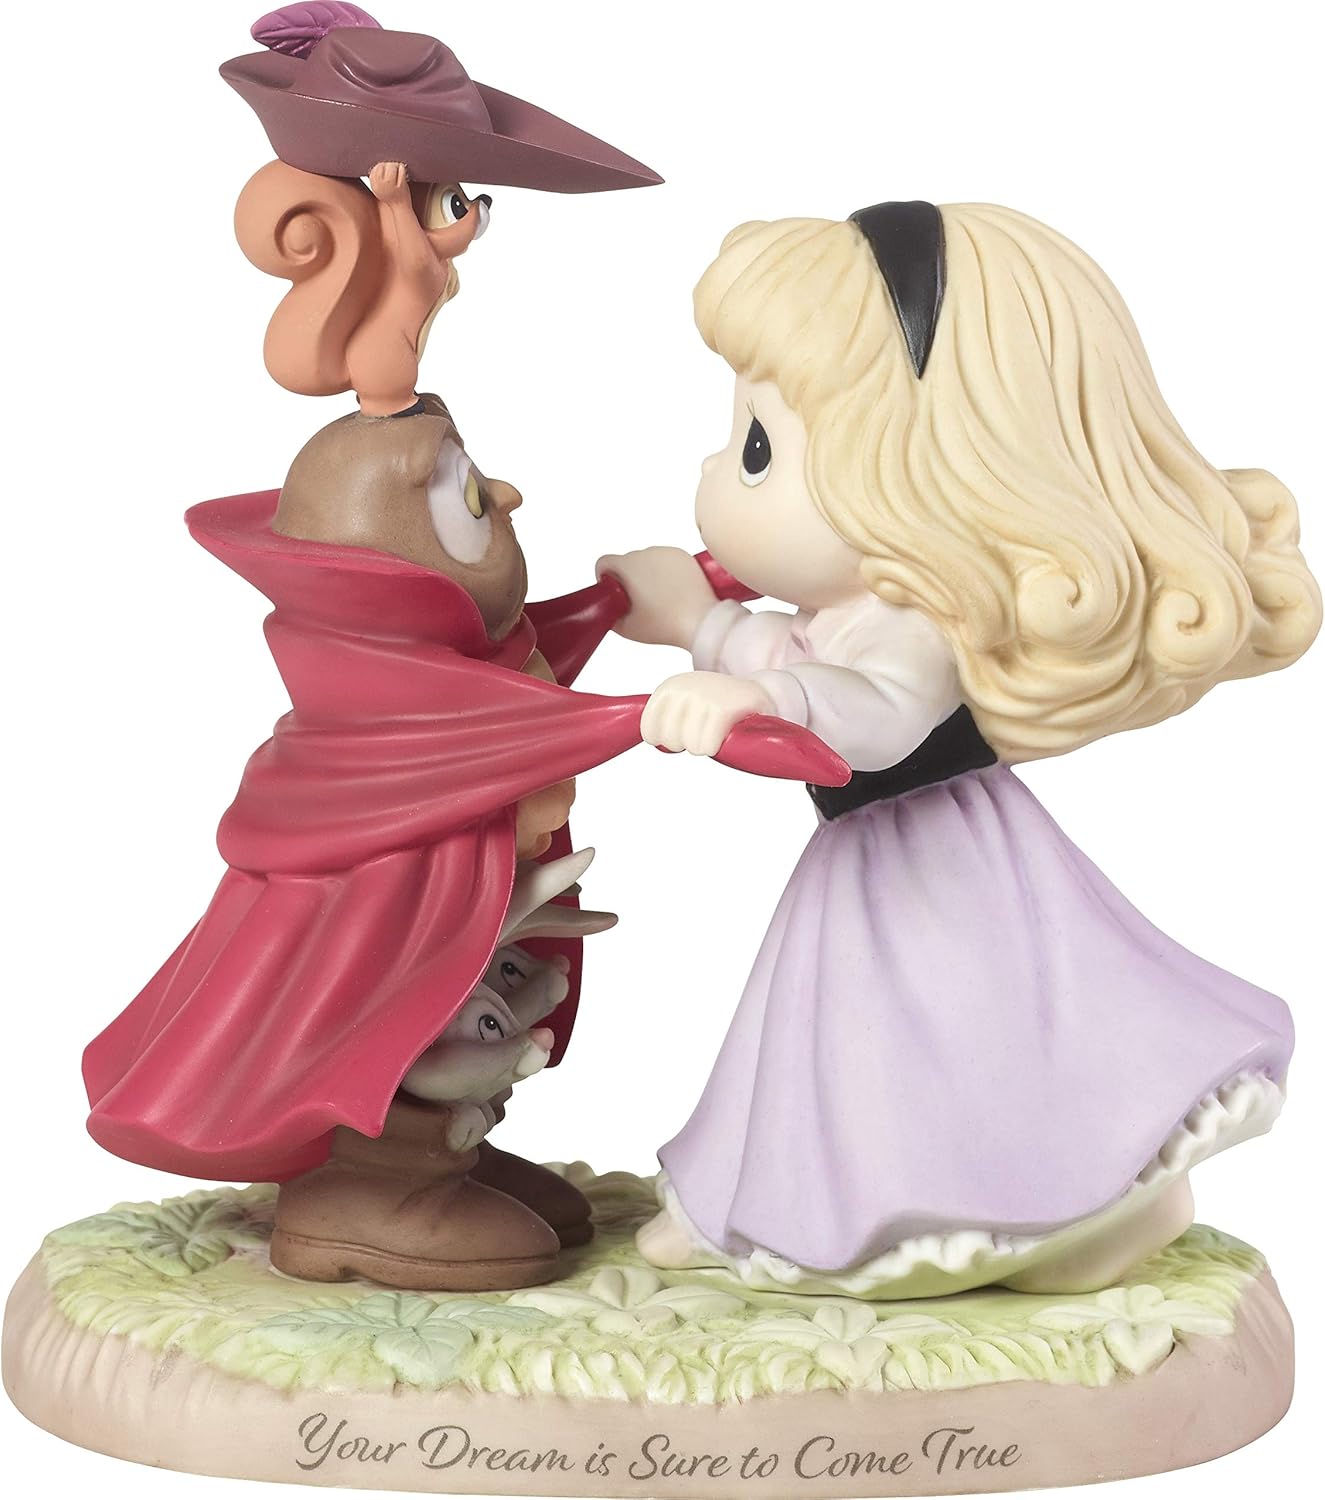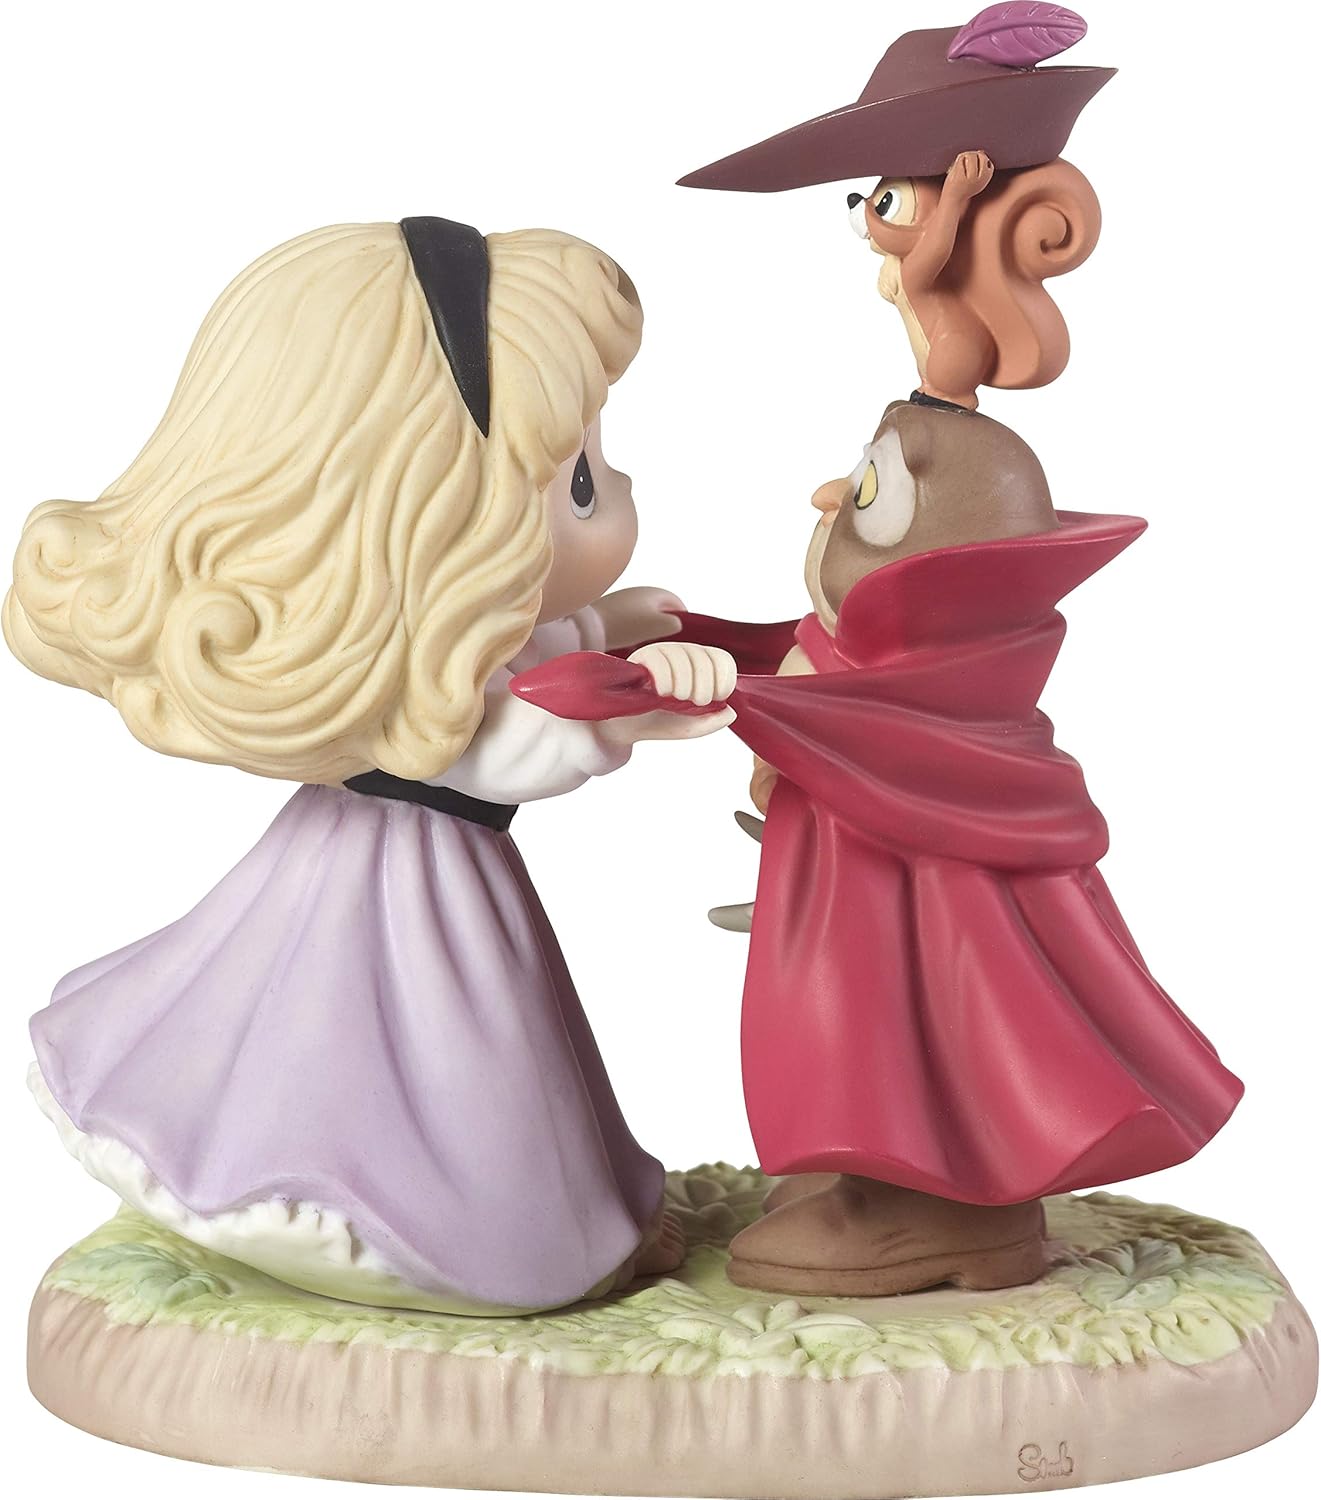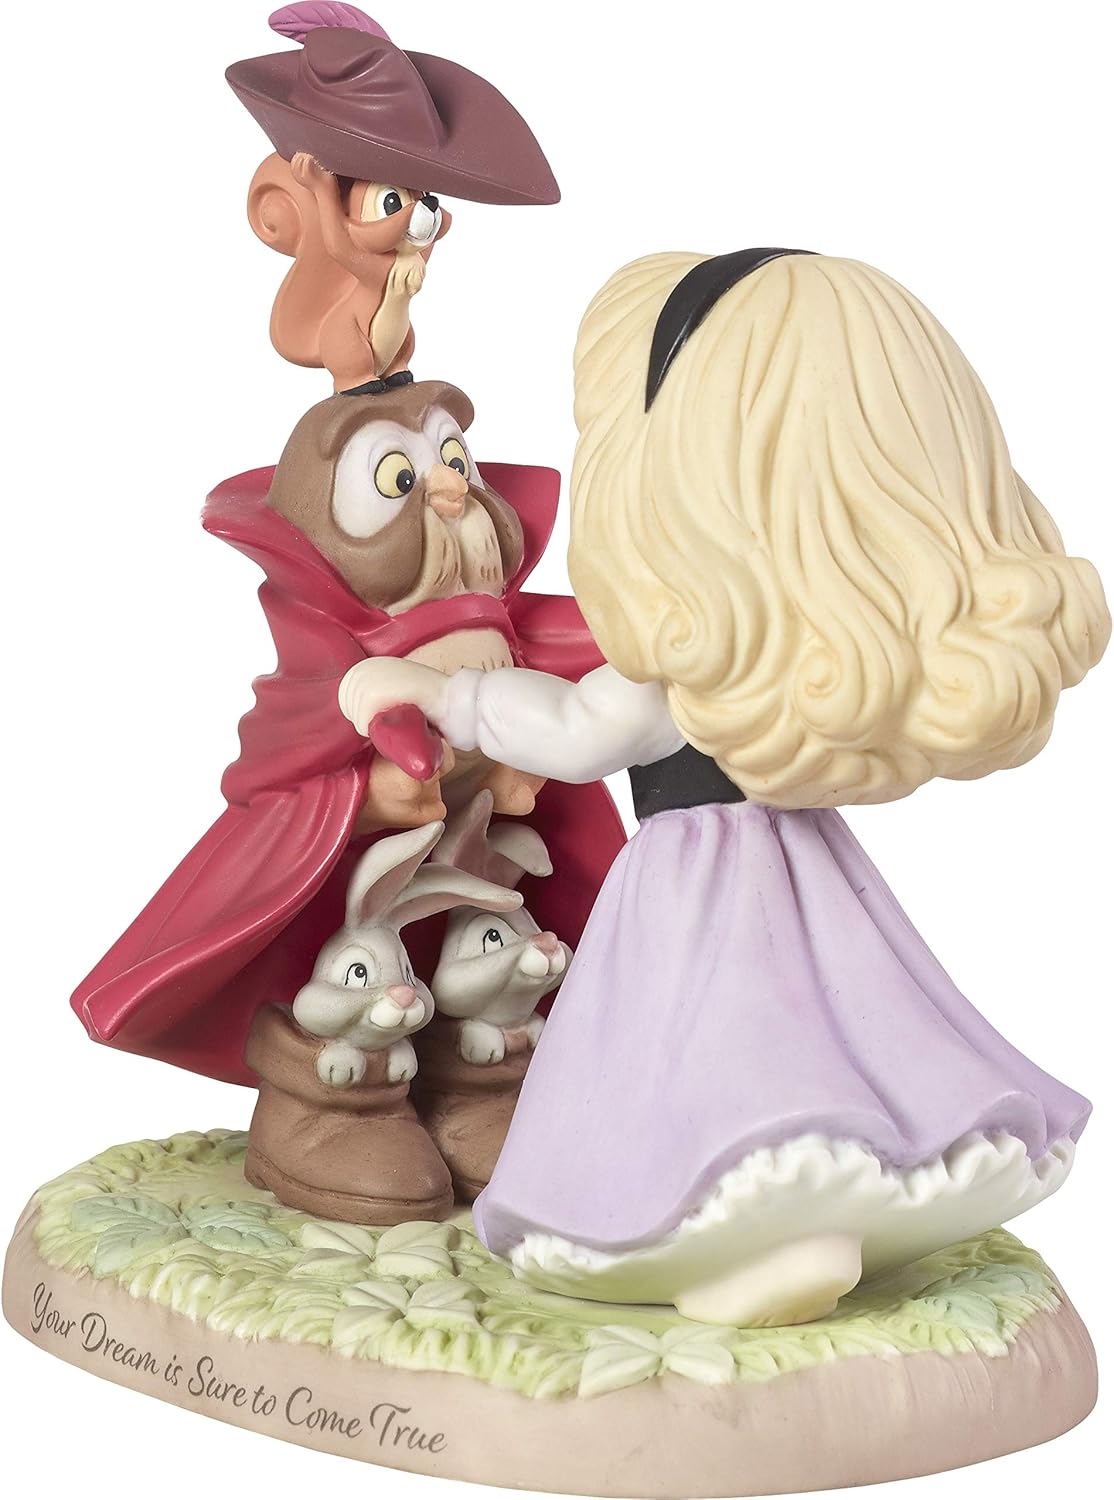
Precious Moments Disney Showcase Collection Your Dream is Sure to Come True Sleeping Beauty Bisque Porcelain 183072 Figurine, One Size, Multi
Category: Amazon Home
This Disney Showcase figurine features a Precious Moments girl dressed as Disney’s Briar Rose enjoying a twirl in her charming lavender-colored dress as she dances with her forest friends who are disguised as her dreamed-for prince. Friends and family members will enjoy remembering their favorite scenes from the iconic Disney movie, Sleeping Beauty when they see this lively depiction of dear friends supporting each other’s dreams. Give this lovely gift of encouragement to Disney Princess Aurora, Briar Rose, and Sleeping Beauty fans, Precious Moments collectors, and best friends for holidays, birthdays, or ‘just because’. Meticulously sculpted of fine bisque porcelain and expertly hand-painted. Approximately 6H x 5W x 3D inches.
Features: Dressed as Disney’s iconic character Briar Rose, this sweetie pie enjoys a twirl in her charming lavender-colored dress as she dances with her forest friends who are disguised as her dreamed-for prince | Friends and family members will enjoy remembering their favorite scenes from the classic Disney movie, Sleeping Beauty when they see this lively depiction of dear friends supporting each other’s dreams | Give this lovely gift of encouragement to Disney’s Briar Rose, Princess Aurora, and Sleeping Beauty fans, Precious Moments collectors, and best friends for holidays, birthdays, or ‘just because’ | Meticulously sculpted of fine bisque porcelain and expertly hand-painted | Approximately 6H x 5W x 3D inches